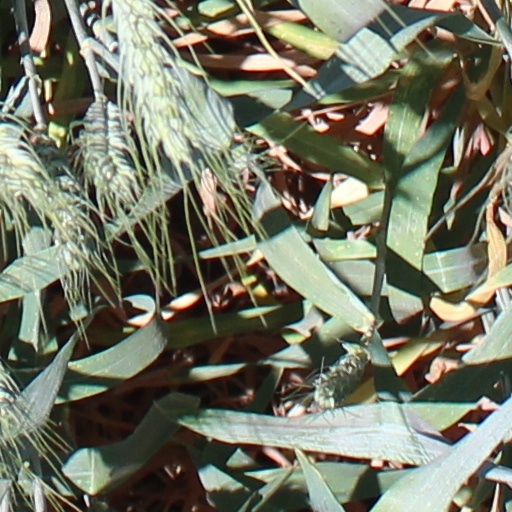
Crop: wheat